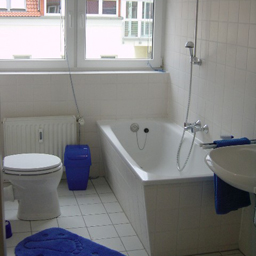
Room type: bathroom